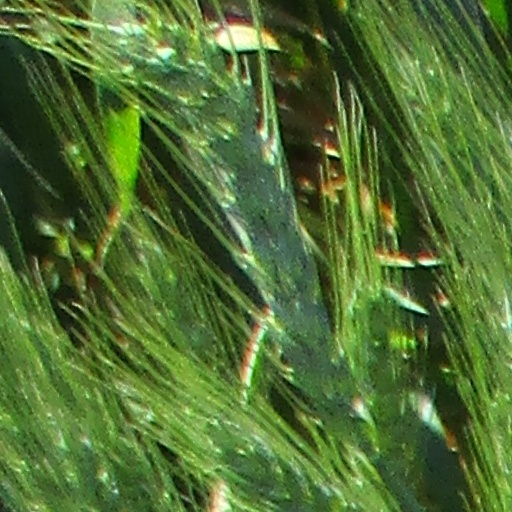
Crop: wheat